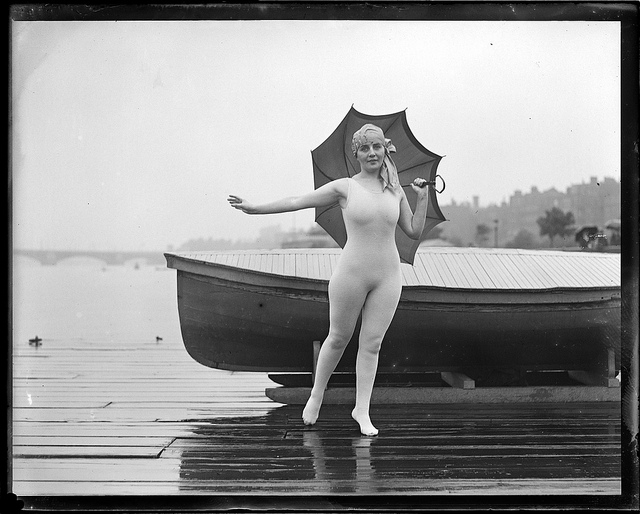
Black and white photograph of woman in leotard with umbrella next to a boat.

A woman posing in a body stocking next to a boat holding an umbrella.

A woman standing in front of a boat holding an umbrella.